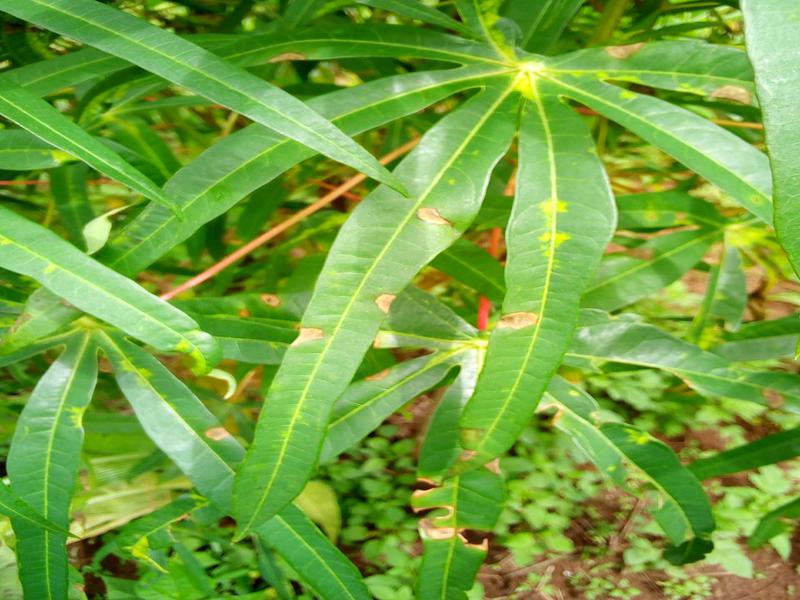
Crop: cassava
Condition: mosaic_disease